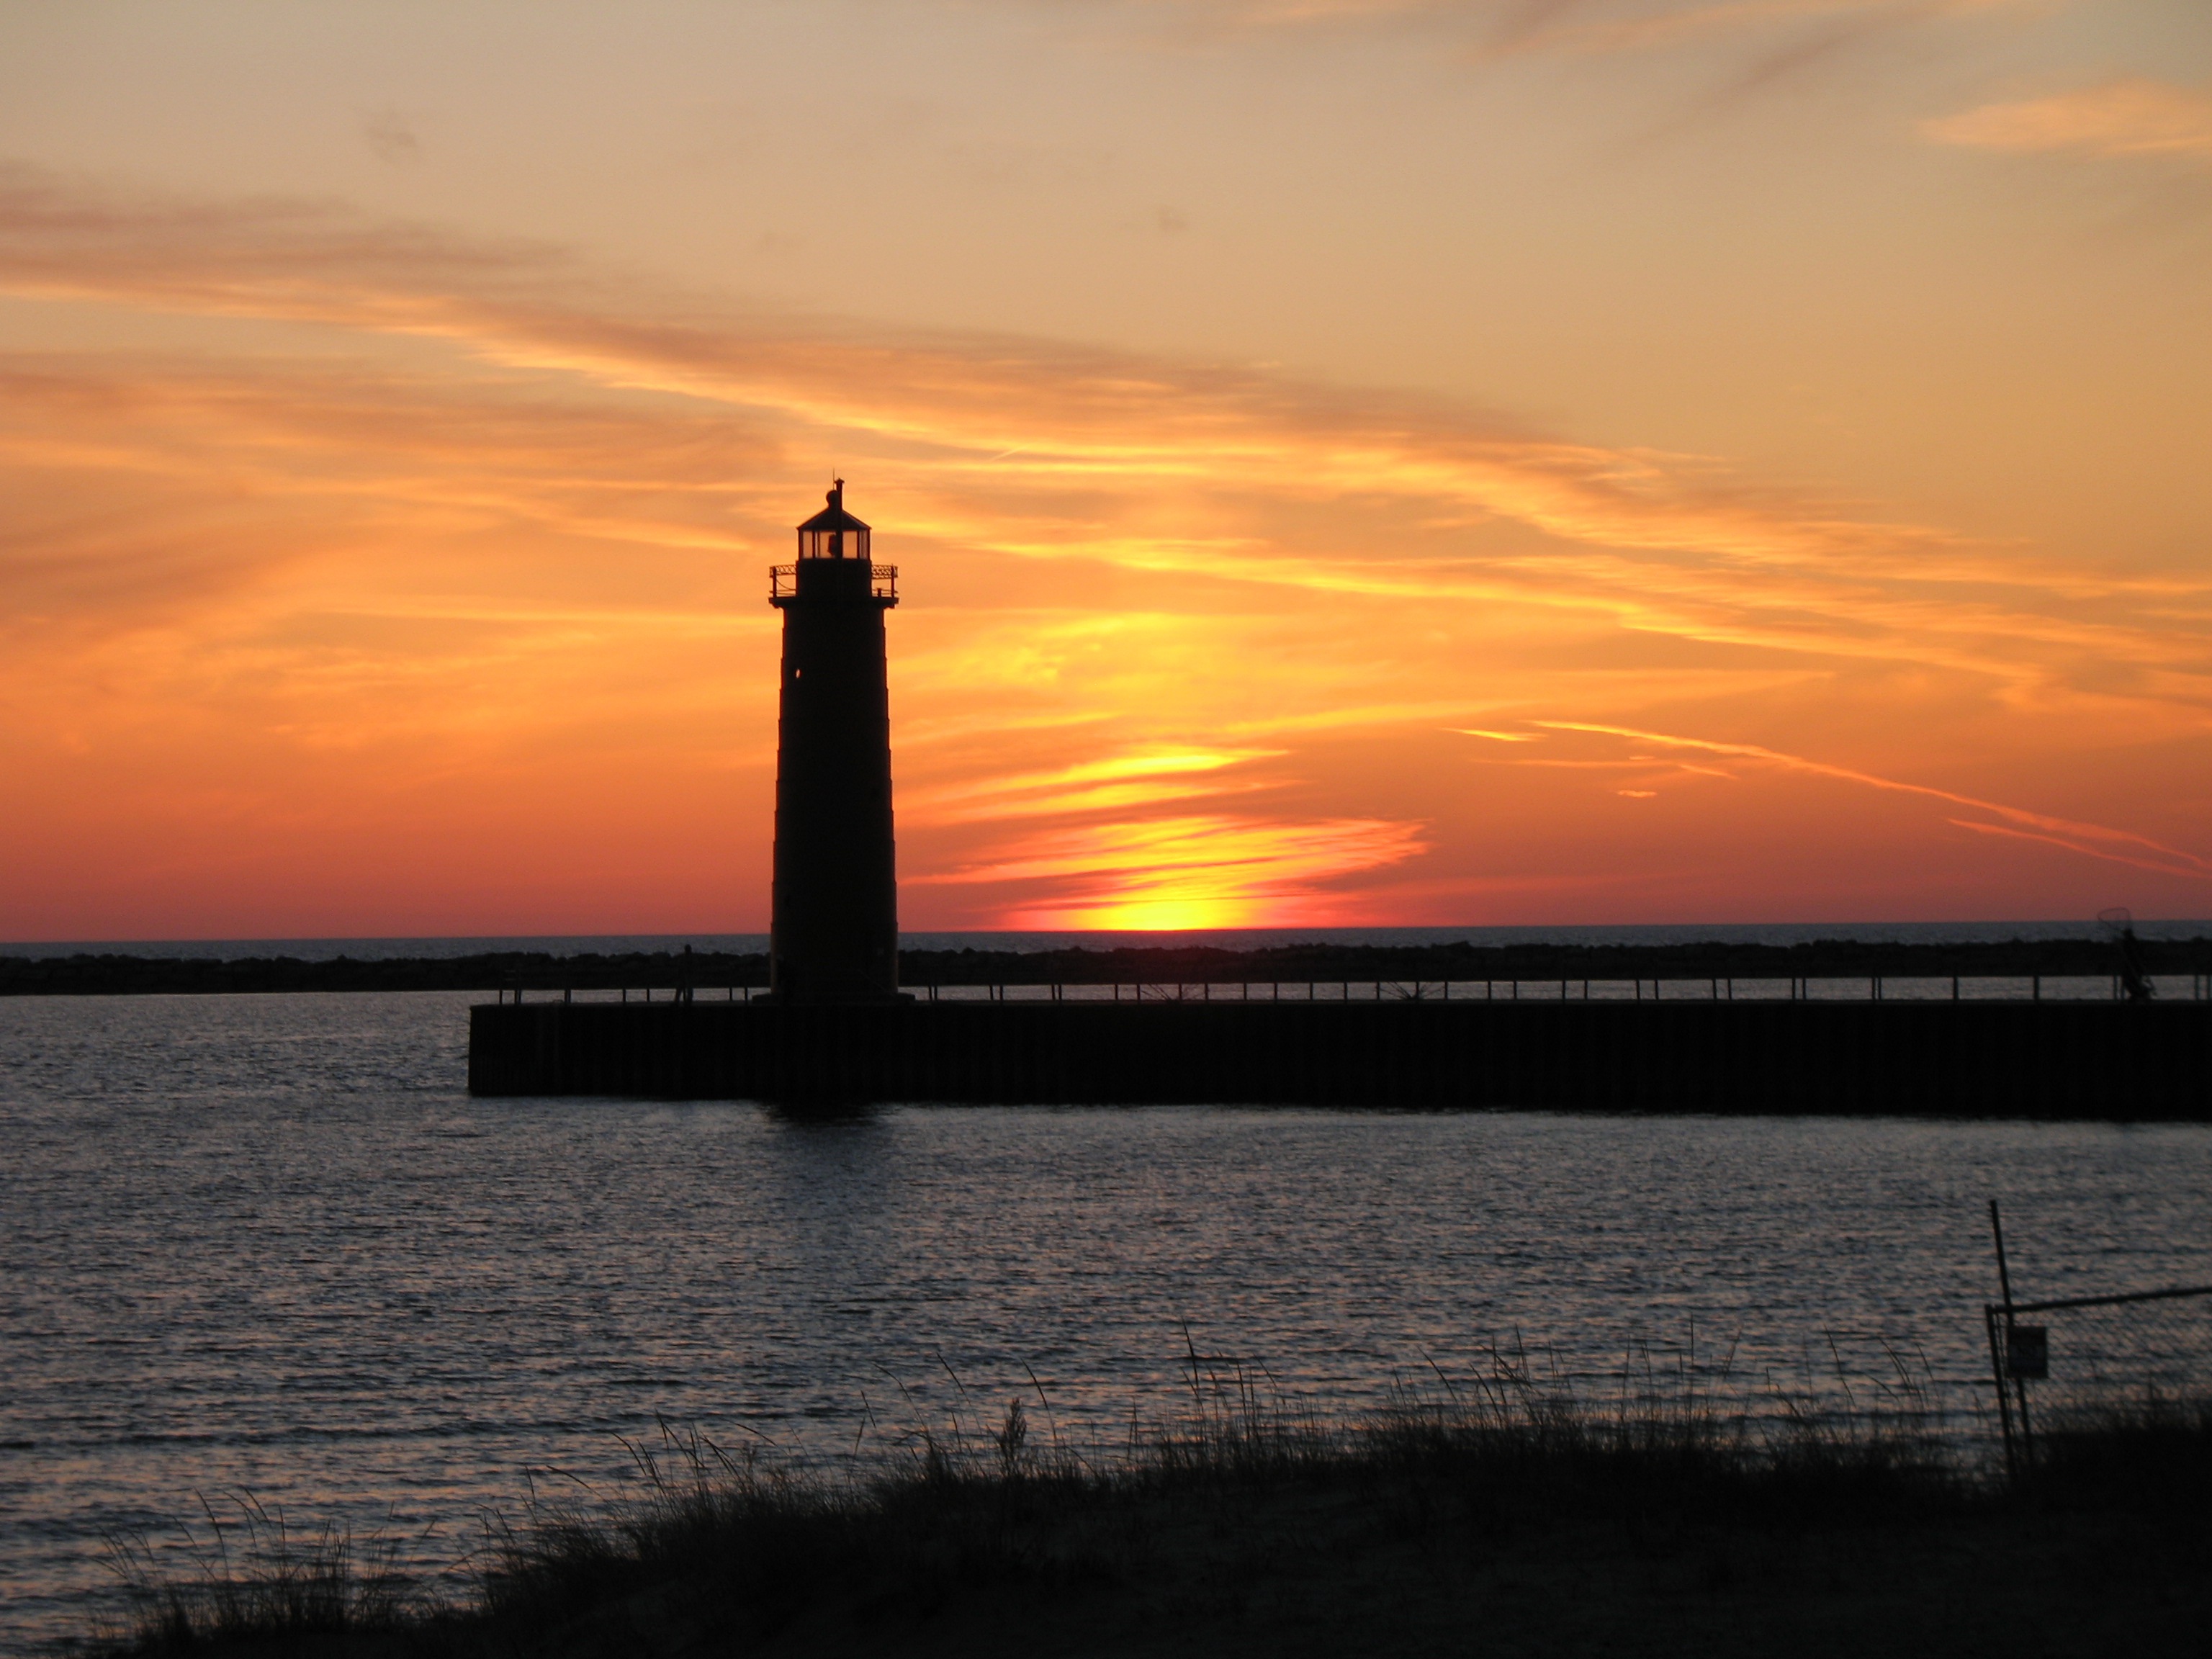
beach, sea, coast, ocean, horizon, lighthouse, sky, sunrise, sunset, morning, dawn, dusk, evening, tower, afterglow, lake michigan